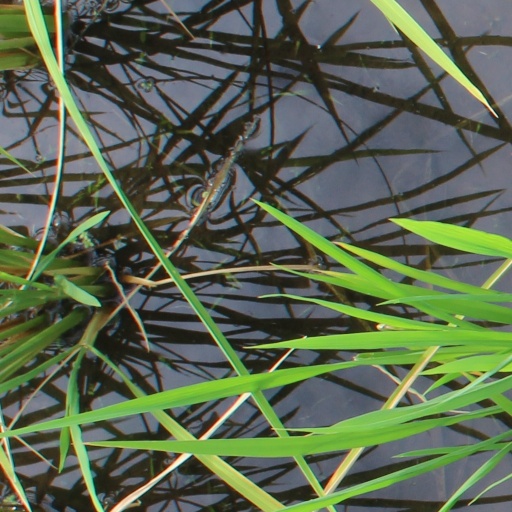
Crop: rice